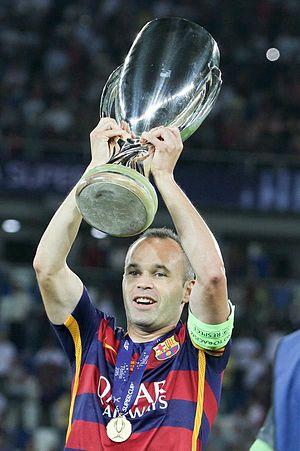
Cette saison est la 117ᵉ depuis la fondation du FC Barcelone. Elle fait suite à la saison 2014-2015 qui a vu le Barça remporter le championnat, la Coupe d'Espagne et la Ligue des champions. Il s'agit de la 85ᵉ saison consécutive du club en première division.
Andrés Iniesta Luján, né le 11 mai 1984 à Fuentealbilla dans la communauté autonome de Castille-La Manche, est un footballeur international espagnol évoluant au poste de milieu de terrain au Vissel Kobe.
Cet article recense les records et statistiques du FC Barcelone. Le FC Barcelone est le principal club de football de la ville de Barcelone. Il a été fondé en 1899 par Hans Gamper.
Cet article recense les joueurs du FC Barcelone ayant au moins fait une apparition en match officiel avec l'équipe première par ordre chronologique et alphabétique. Un total de 958 joueurs ont joué au moins un match officiel avec le Barça entre 1899 et mars 2018.